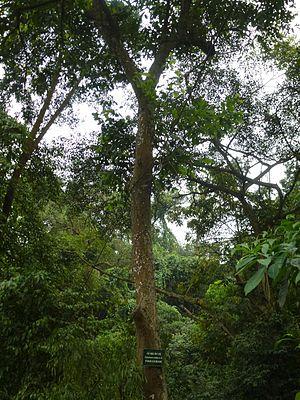
Castanopsis indica est une espèce d'arbres de la famille des Fagacées vivant en Asie du Sud et du Sud-Est.